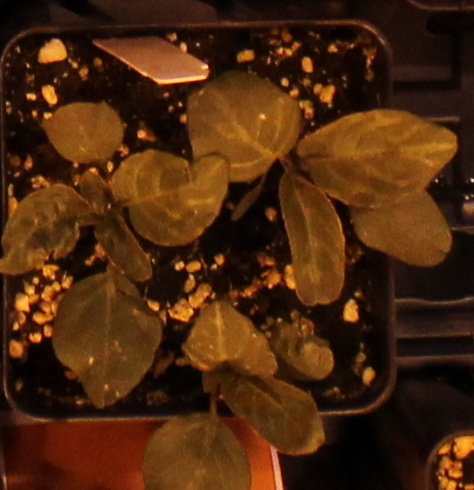
Label: Redroot Pigweed